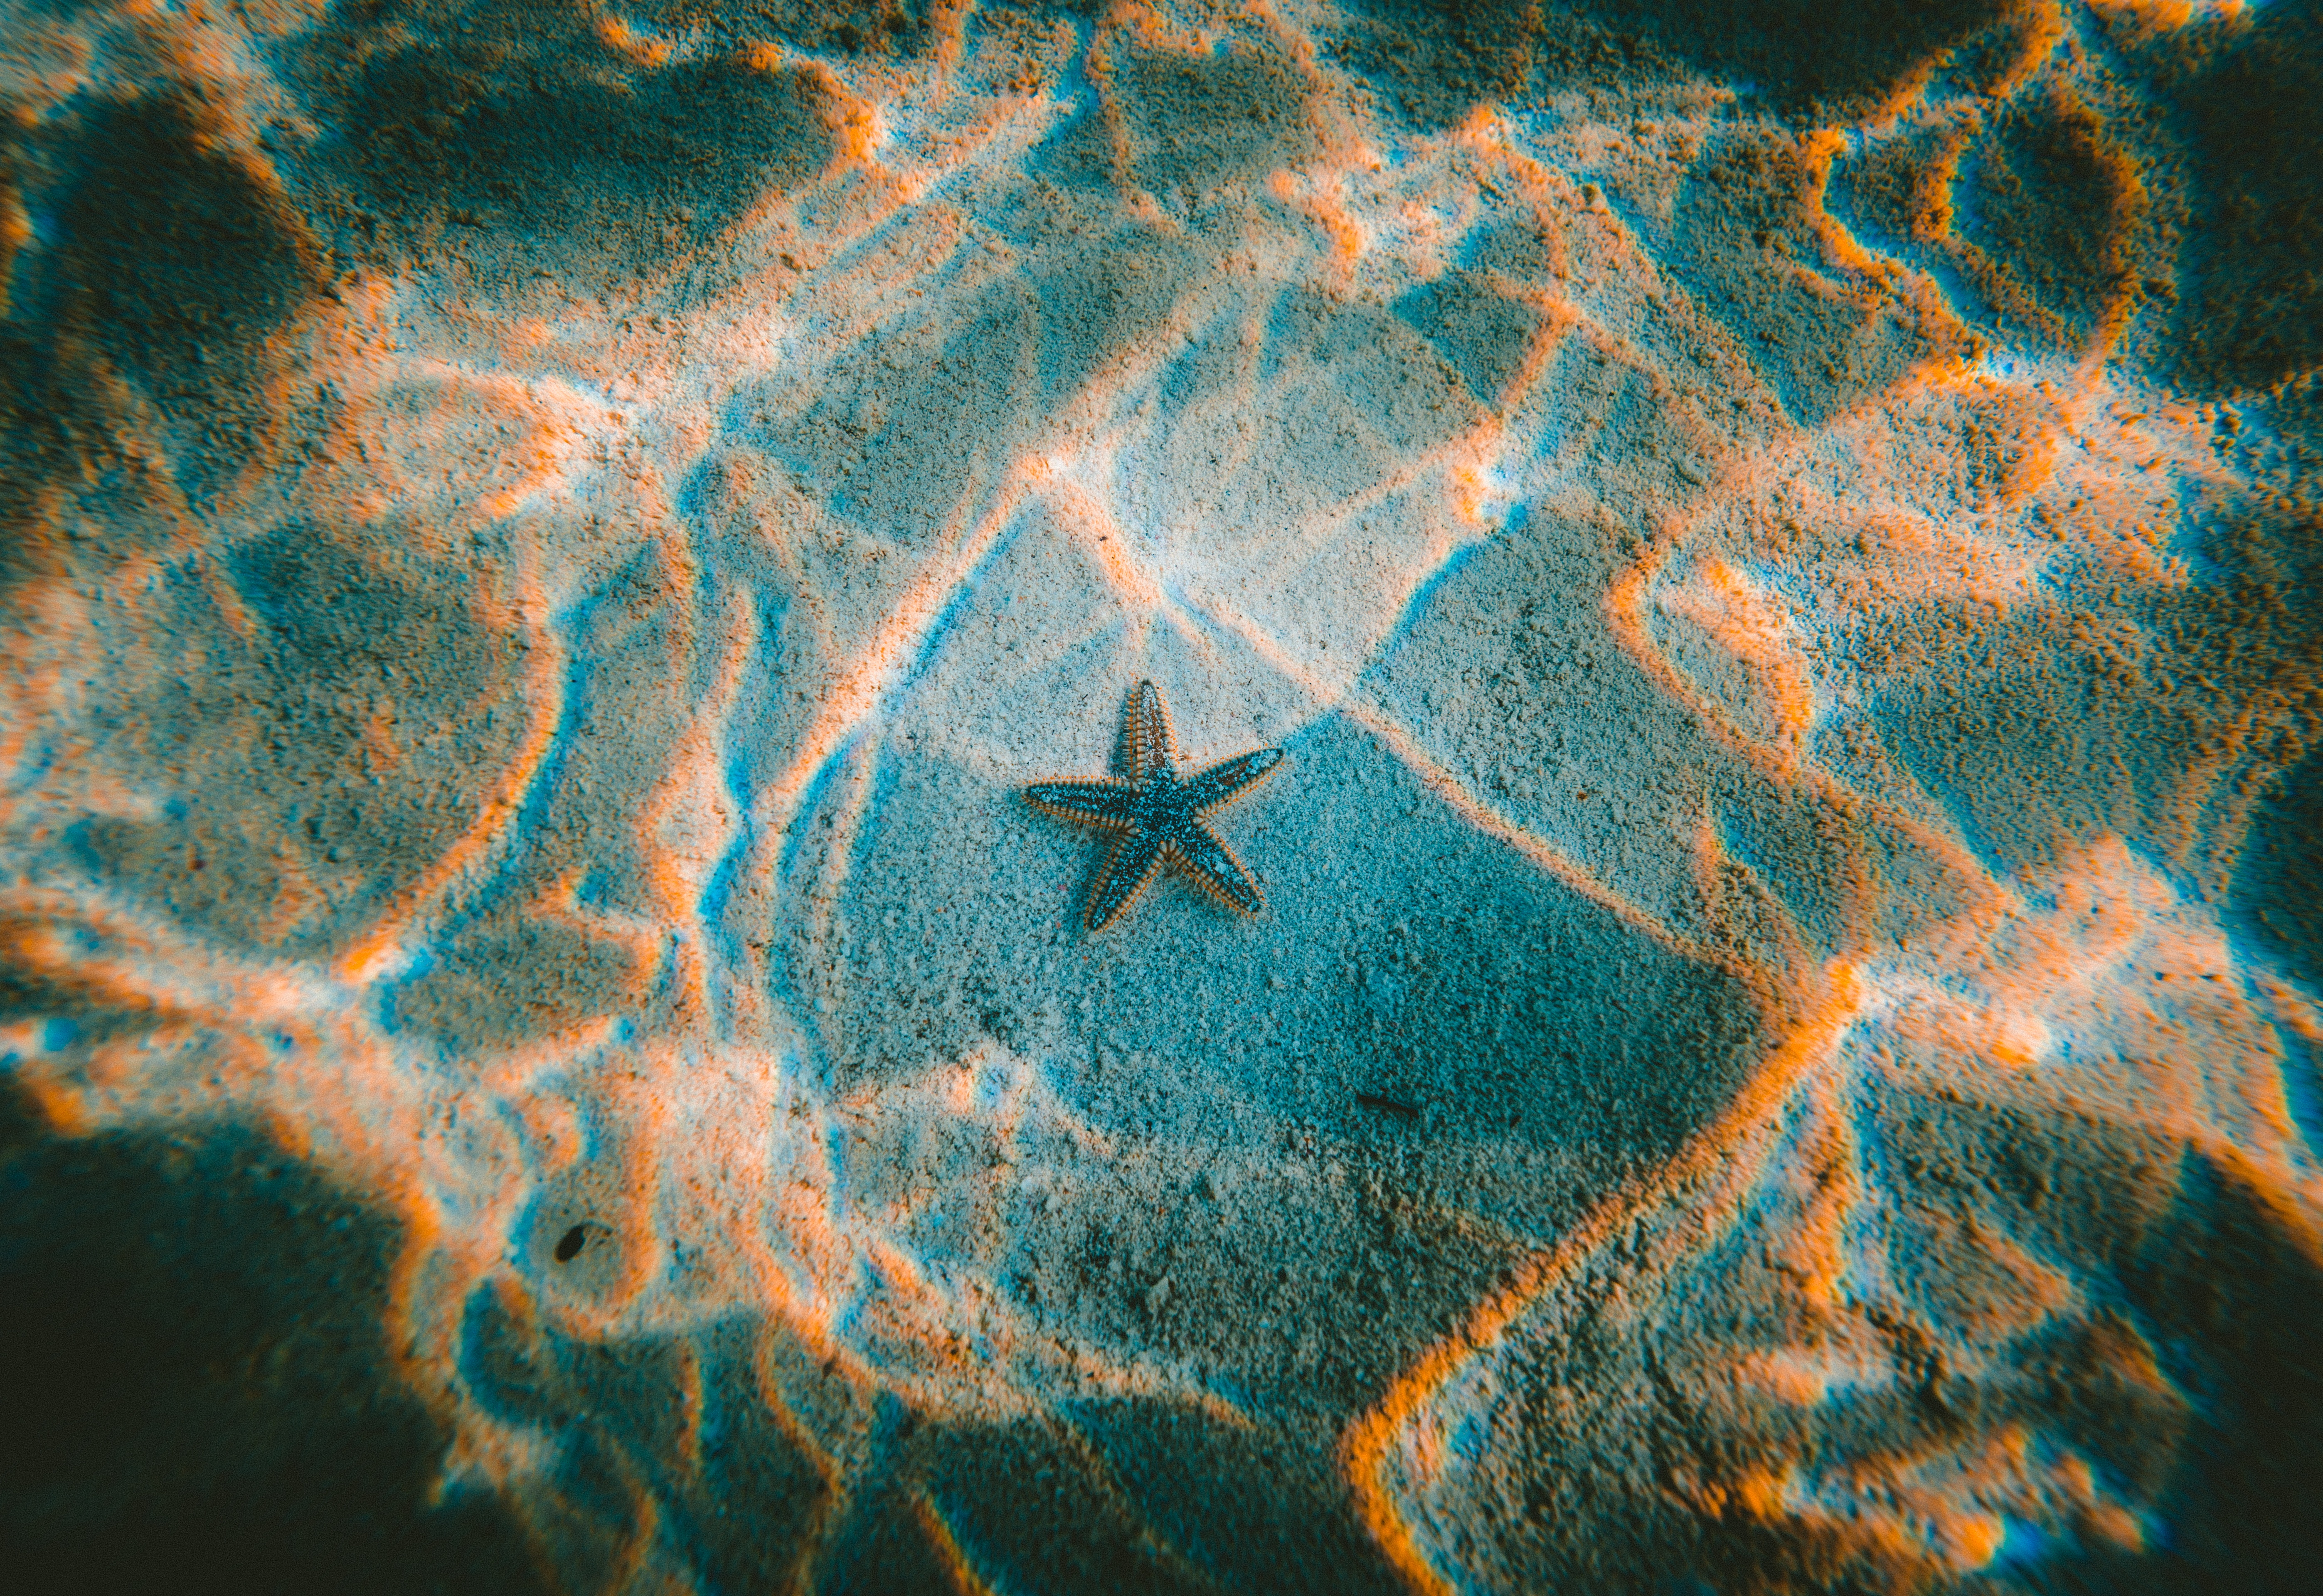
water, sand, texture, underwater, biology, blue, starfish, outer space, art, ocean floor, fractal art